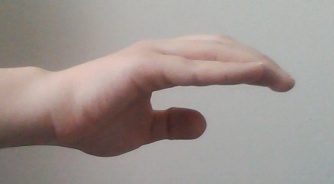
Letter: jeem